Alzenau

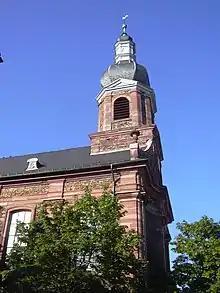
St. Justinus (1758)

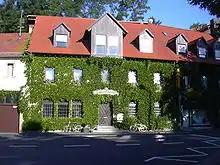
Oldest inn (mentioned in 1744), since 2004 a brewery

Some cycle and hiking paths around Alzenau, as "Europäische Kulturwege Alzenau I, II und III" (created by the Aschaffenburg project group "Archäologisches Spessartprojekt"), are tied into the project "Pathways to Cultural Landscapes" promoted by the European Union between 2000 and 2003. On these routes, noteworthy destinations are signposted and documented. Examples include the following: